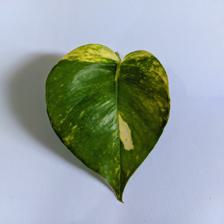
Label: Healthy